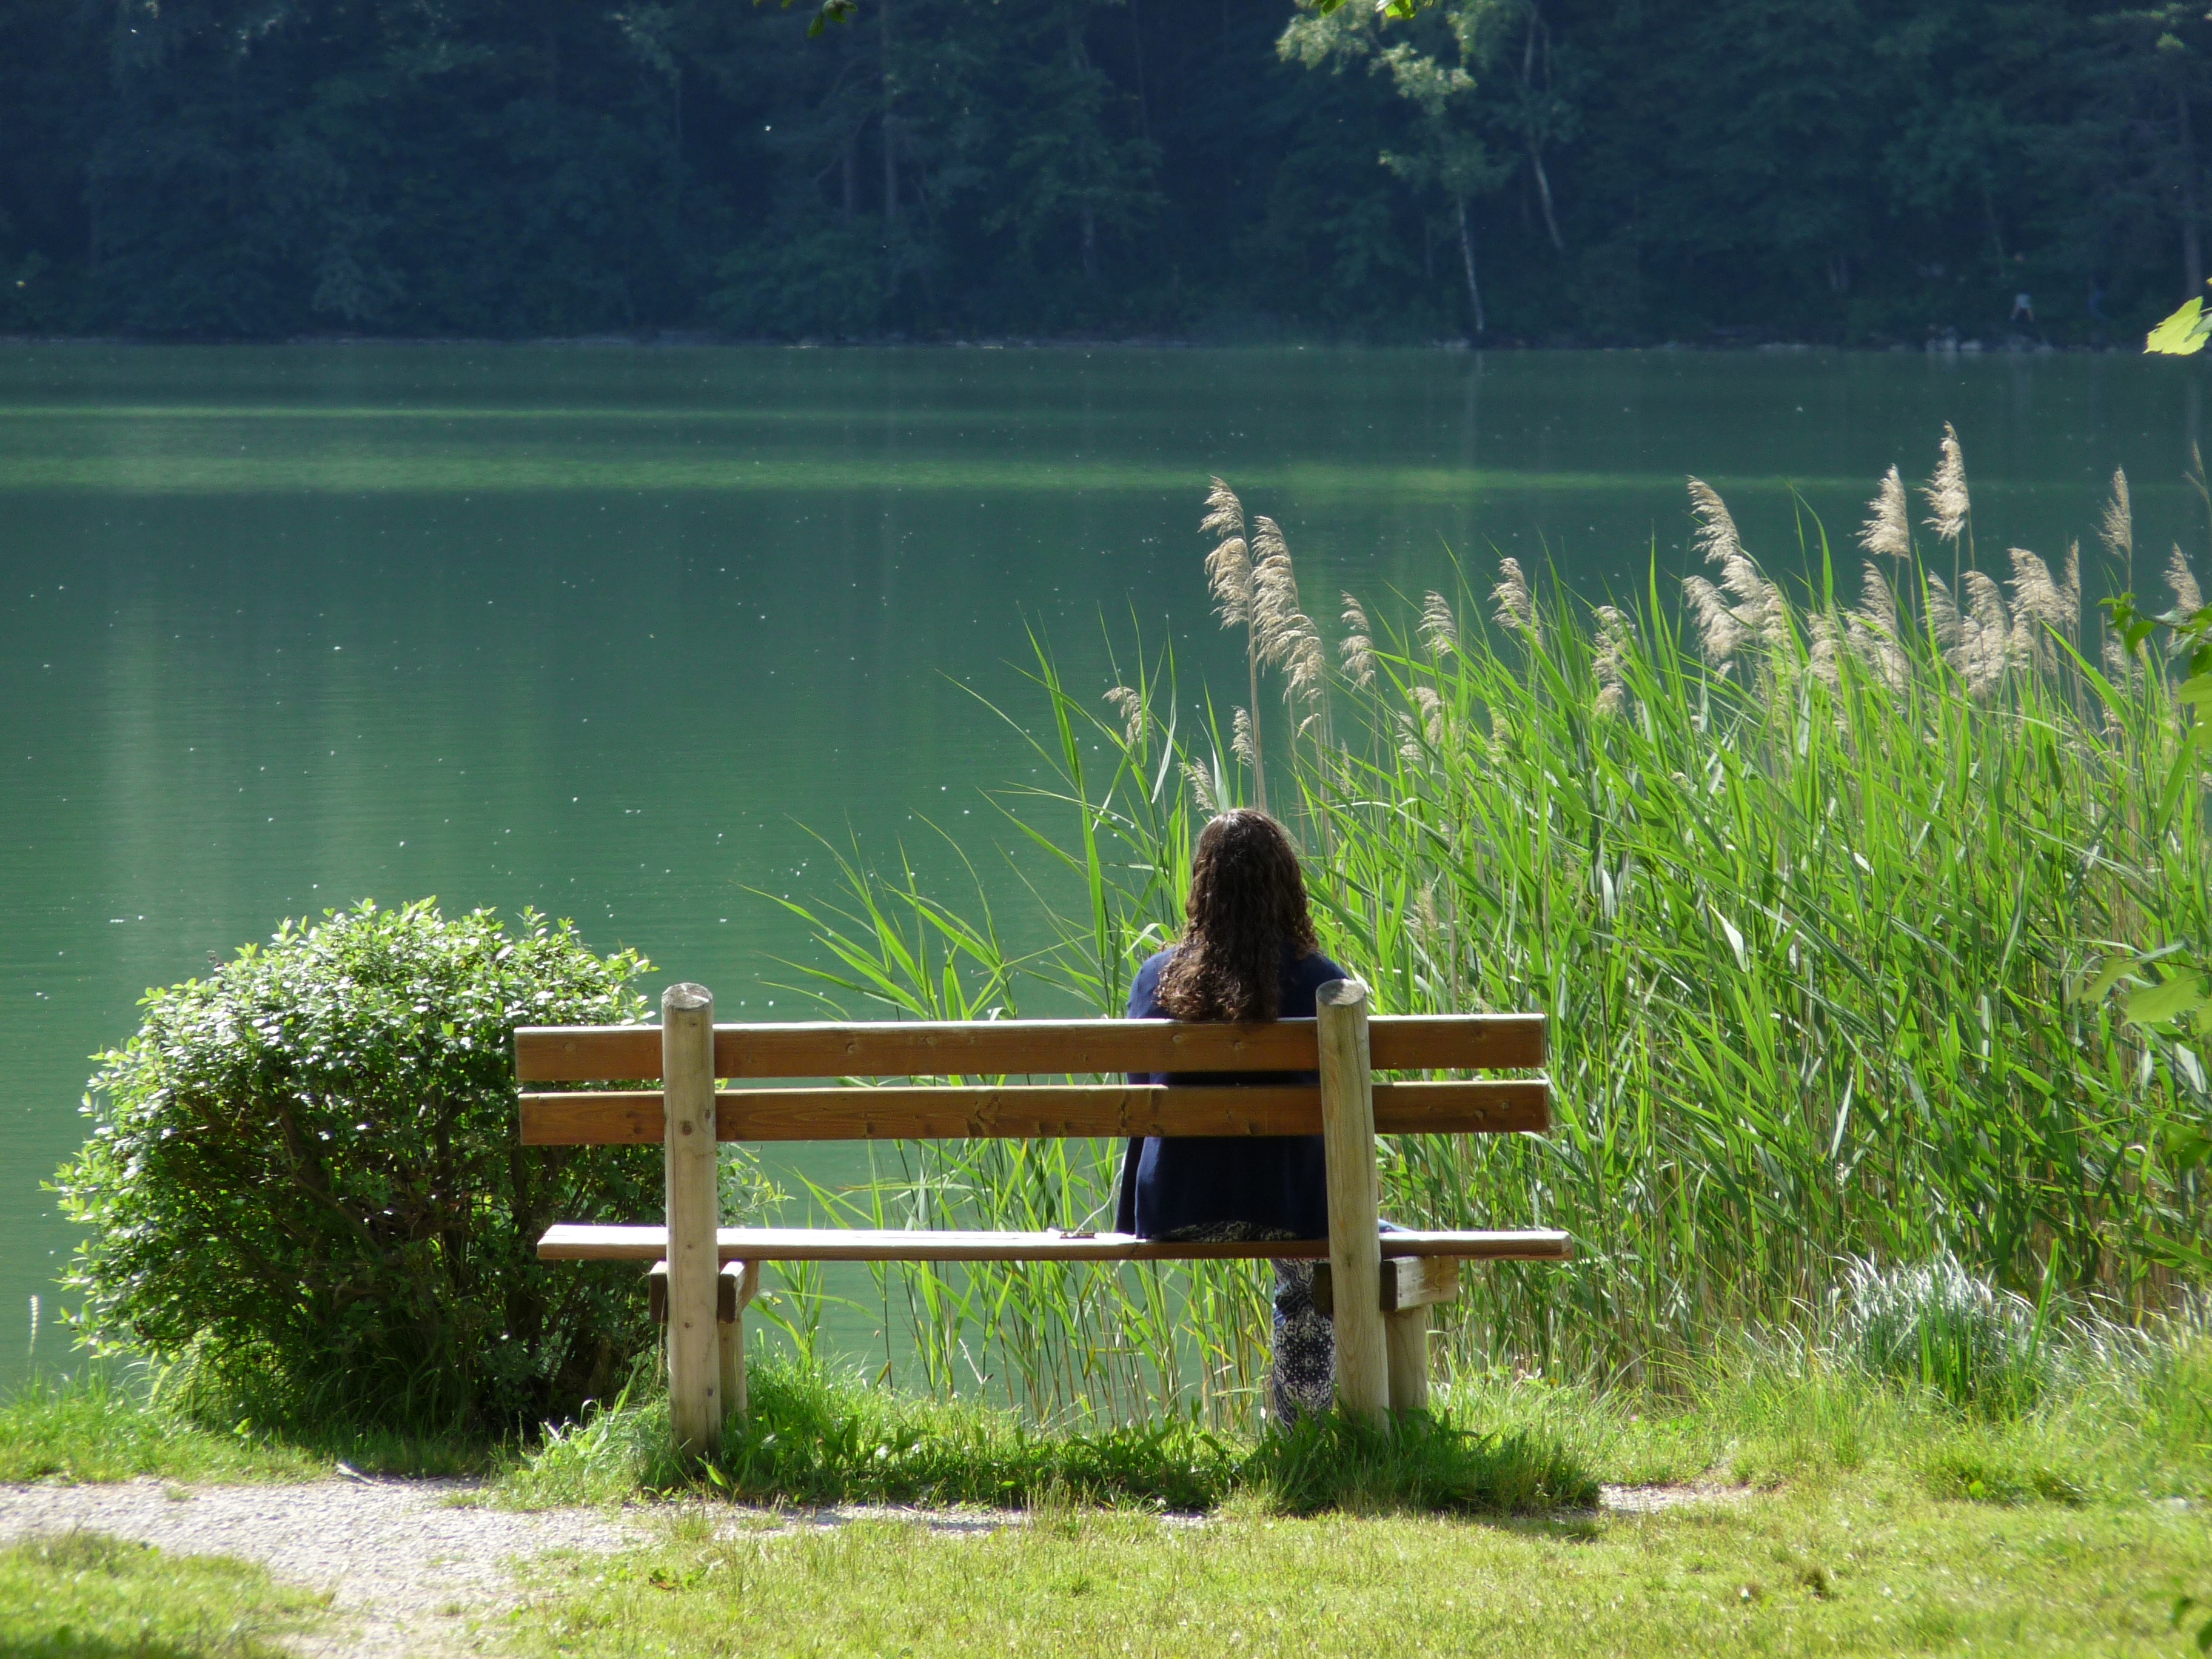
tree, nature, grass, meadow, flower, lake, atmosphere, pond, green, rest, garden, wooden bench, bank, waters, resting place, rural area